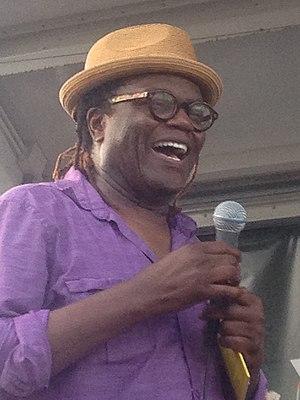
Ricardo Lemvo est un chanteur de salsa, rumba congolaise, soukouss et kizomba, originaire de Mbanza Kongo/Angola et il réside à Los Angeles.